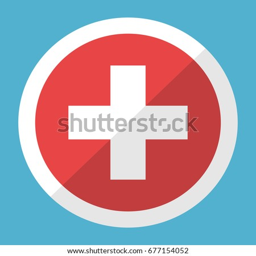
white cross in a red circle with a frame on blue background .